Tetra Pak

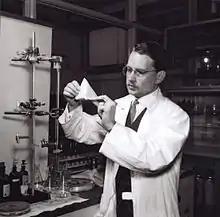
Erik Wallenberg

By the early 1940s, Rausing, (now the sole owner of the company), began developing dairy packaging that could compete with loose milk. Erik Wallenberg, an assistant in the Åkerlund & Rausing lab, came up with the idea to construct a tetrahedron-shaped package out of a tube of paper in 1944. On 27 March 1944, Rausing filed a patent for the idea. Rausing's wife Elisabeth reportedly came up with the idea of continuously sealing the packages through the milk while filling the tube in the manner of stuffing sausages. In 1946, the company introduced the first prototype tetrahedron-package filling machine.